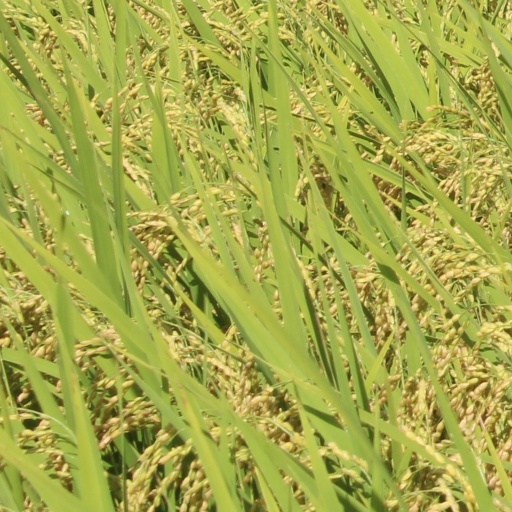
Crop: rice